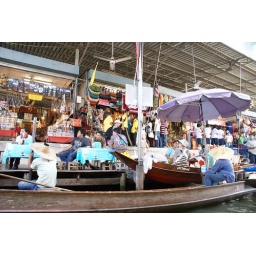
1916- The floating market even offers shops to walk around in if you want to leave your boat